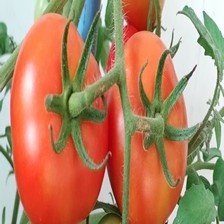
Label: tomato